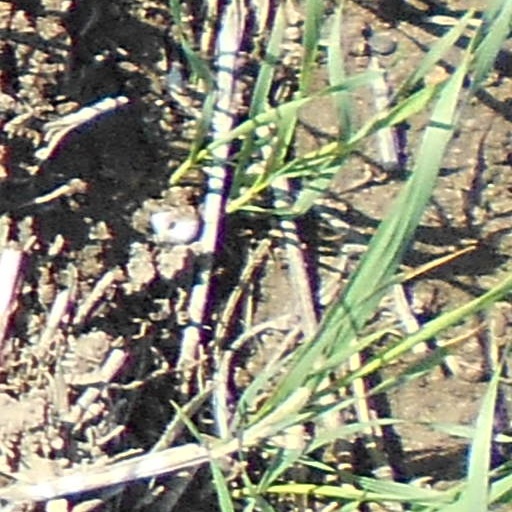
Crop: wheat